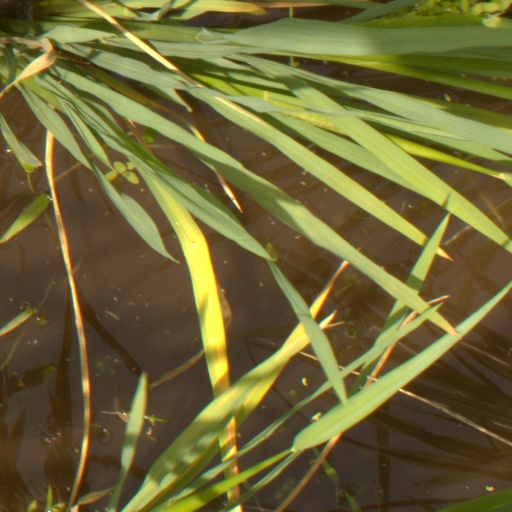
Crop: rice